Sarvastivada

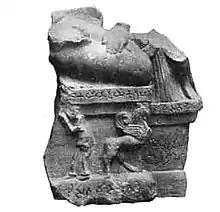
Fragment of a Buddha stele in the name of a "Kshatrapa lady" named Naṃda (70px "Naṃdaye Kshatrapa"), from the Art of Mathura. The stele is dedicated to the Bodhisattva "for the welfare and happiness of all sentient beings for the acceptance of the Sarvastivadas". Northern Satraps period, 1st century CE.

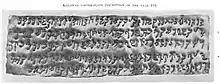
Copper-plate inscription mentioning the Sarvastivadas, in the year 134 of the Azes era, i.e. 84 CE, Kalawan, Taxila

According to Charles Prebish, "there is a great deal of mystery surrounding the rise and early development of the Sarvāstivādin school." According to Dhammajoti, "its presence, as well as that of its rival — the Vibhajyavāda lineage — in the time of Emperor Aśoka is beyond doubt. Since Aśoka's reign is around 268–232 B.C.E., this means that at least by the middle of the 3rd century B.C.E., it had already developed into a distinct school."